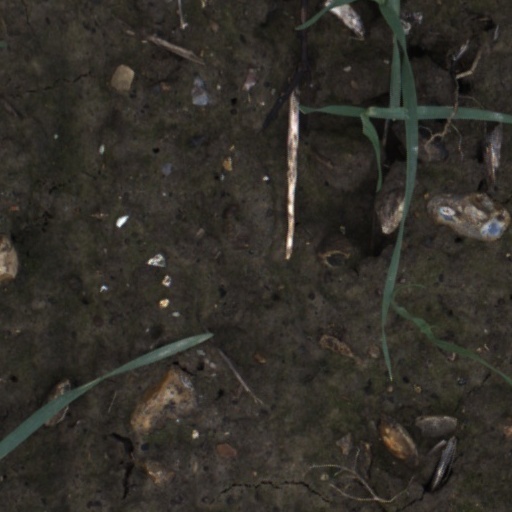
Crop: wheat